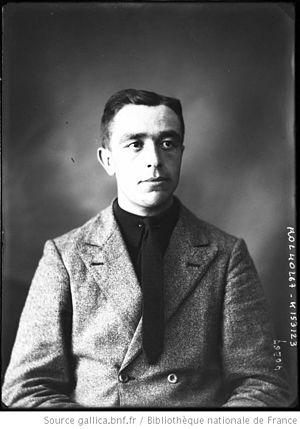
Paul Deman, né le 25 avril 1889 à Rekkem et mort le 31 juillet 1961 à Outrijve, est un coureur cycliste belge. Il s'est distingué en remportant plusieurs grandes classiques, comme Paris-Roubaix en 1920, le Tour des Flandres en 1913, Bordeaux-Paris en 1914 ou encore Paris-Tours en 1923. Il a également participé au Tour de France à quatre reprises, obtenant son meilleur résultat en 1911 en prenant la 13ᵉ place du classement général.